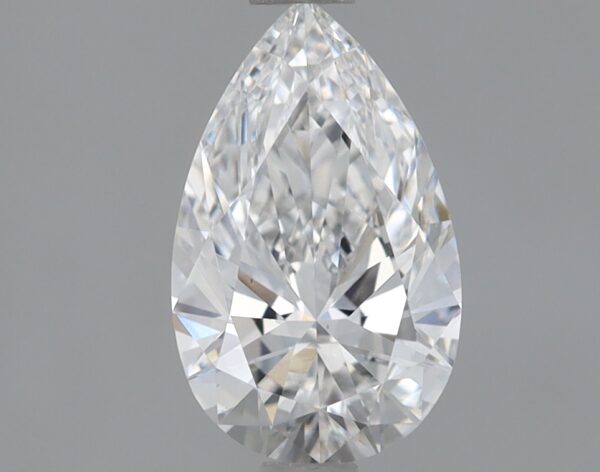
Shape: pear
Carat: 0.82
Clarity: VS1
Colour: E
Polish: EX
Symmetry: EX
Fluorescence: NONE
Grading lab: IGI
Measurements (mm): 8.43 x 5.21 x 3.15